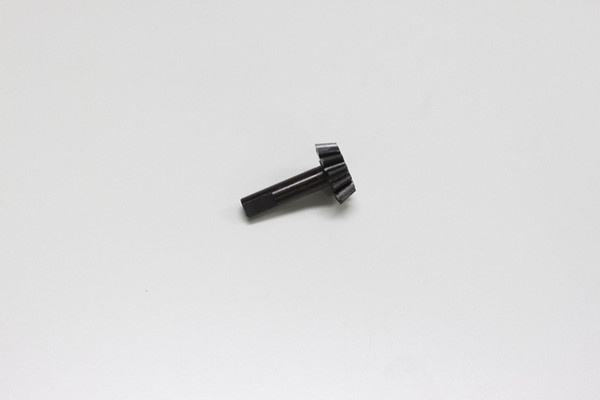
Drive Bevel Gear 13T
Spare part for MP9 MP10 MP11
Brand: Kyosho
Category: Toys & Games > Toys > Remote Control Toy Accessories